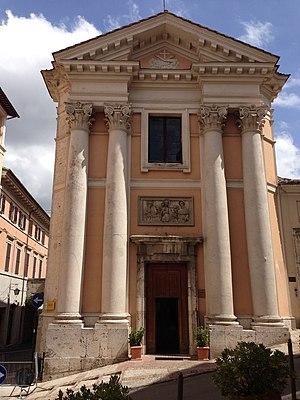
Sant'Ansano est une église catholique romaine de style néo-classique, située dans la ville de Spolète, dans la province de Pérouse, dans la région de l'Ombrie, en Italie.